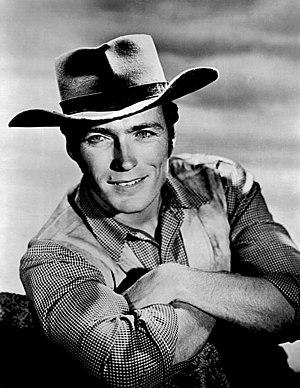
Clint Eastwood [klɪnt istwʊd], né le 31 mai 1930 à San Francisco, est un acteur, réalisateur, compositeur et producteur de cinéma américain.